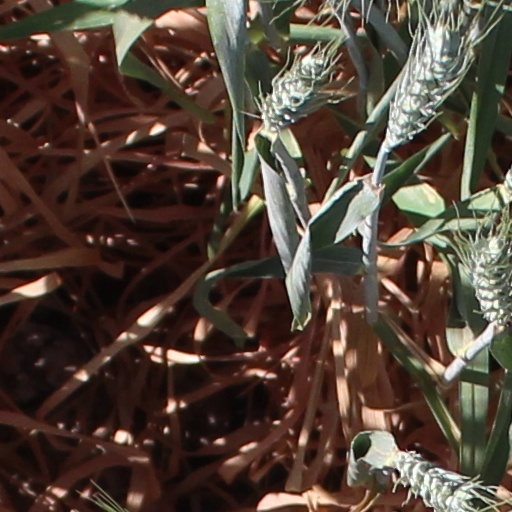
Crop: wheat